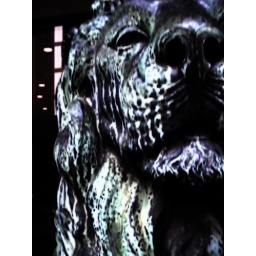
lion in front of a downtown building